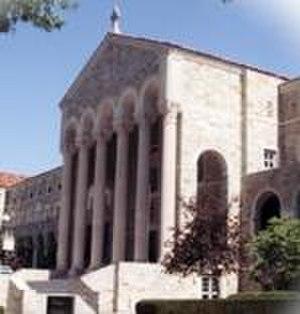
L'Athenaeum of Ohio ou Mount St. Mary's Seminary of the West, originellement St. Francis Xavier Seminary est un séminaire catholique sis à Cincinnati dans l'Ohio. C'est le troisième séminaire catholique fondé aux États-Unis. Il a été établi par Mᵍʳ Fenwick, premier évêque de Cincinnati, en 1829 avec l'athénée, inauguré en 1831 dans le centre-ville de Cincinnati. Sa devise est : Proficere sapientia aetate et gratia.